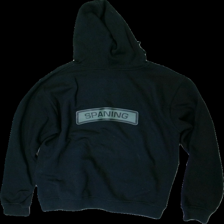
View: back
Type: Hoodie
Category: Unisex
Brand: Not in the list
Brand text on label: On Parade
Colors: Black
Material: 63% polyester, 37% cotton
Cut: Regular
Size: L
Season: All
Price range: <50
Recommended usage: Export